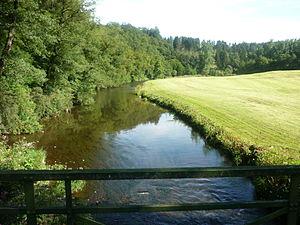
Le Nister est une rivière située dans le sud-ouest de l'Allemagne qui prend sa source dans le Westerwald près de Willingen. Longue d'environ 64 km, elle coule en direction de la rivière Sieg dans laquelle est se jette dans les environs de Wissen en passant à travers les municipalités de Bad Marienberg et de Hachenburg.